Michigan's Adventure

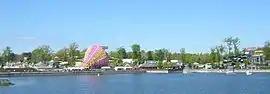
WildWater Adventure

WildWater Adventure, opened in 1990, is Michigan's Adventure's water park. After the addition of the WildWater Adventure, the slogan for the park became "2 parks for the price of 1" since the regular gate admission allows full day usage of both the amusement and the water park, rather than a separate fee for both.